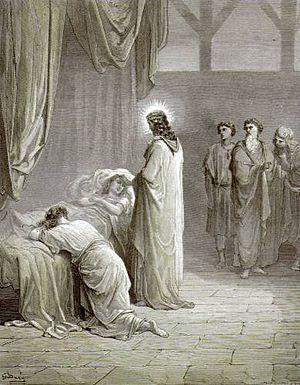
Gravure sur le Nouveau Testament
La fille de Jaïre désigne un personnage du Nouveau Testament. Elle est la fille du chef de synagogue Jaïre. Elle est associée à l'un des miracles de Jésus, celui de la résurrection de la fille de Jaïre, décrit dans les Évangiles synoptiques aux passages suivants : Marc 5:21-43, Matthieu 9:18-26 et Luc 8:40-56.